Dave Jaworsky

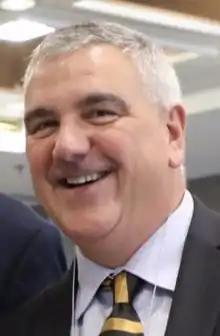
Jaworsky in 2017

David Jaworsky (born 1964) is a Canadian politician and former BlackBerry executive. He served as the mayor of Waterloo from 2014 to 2022. As mayor, he also served on Waterloo Regional Council.